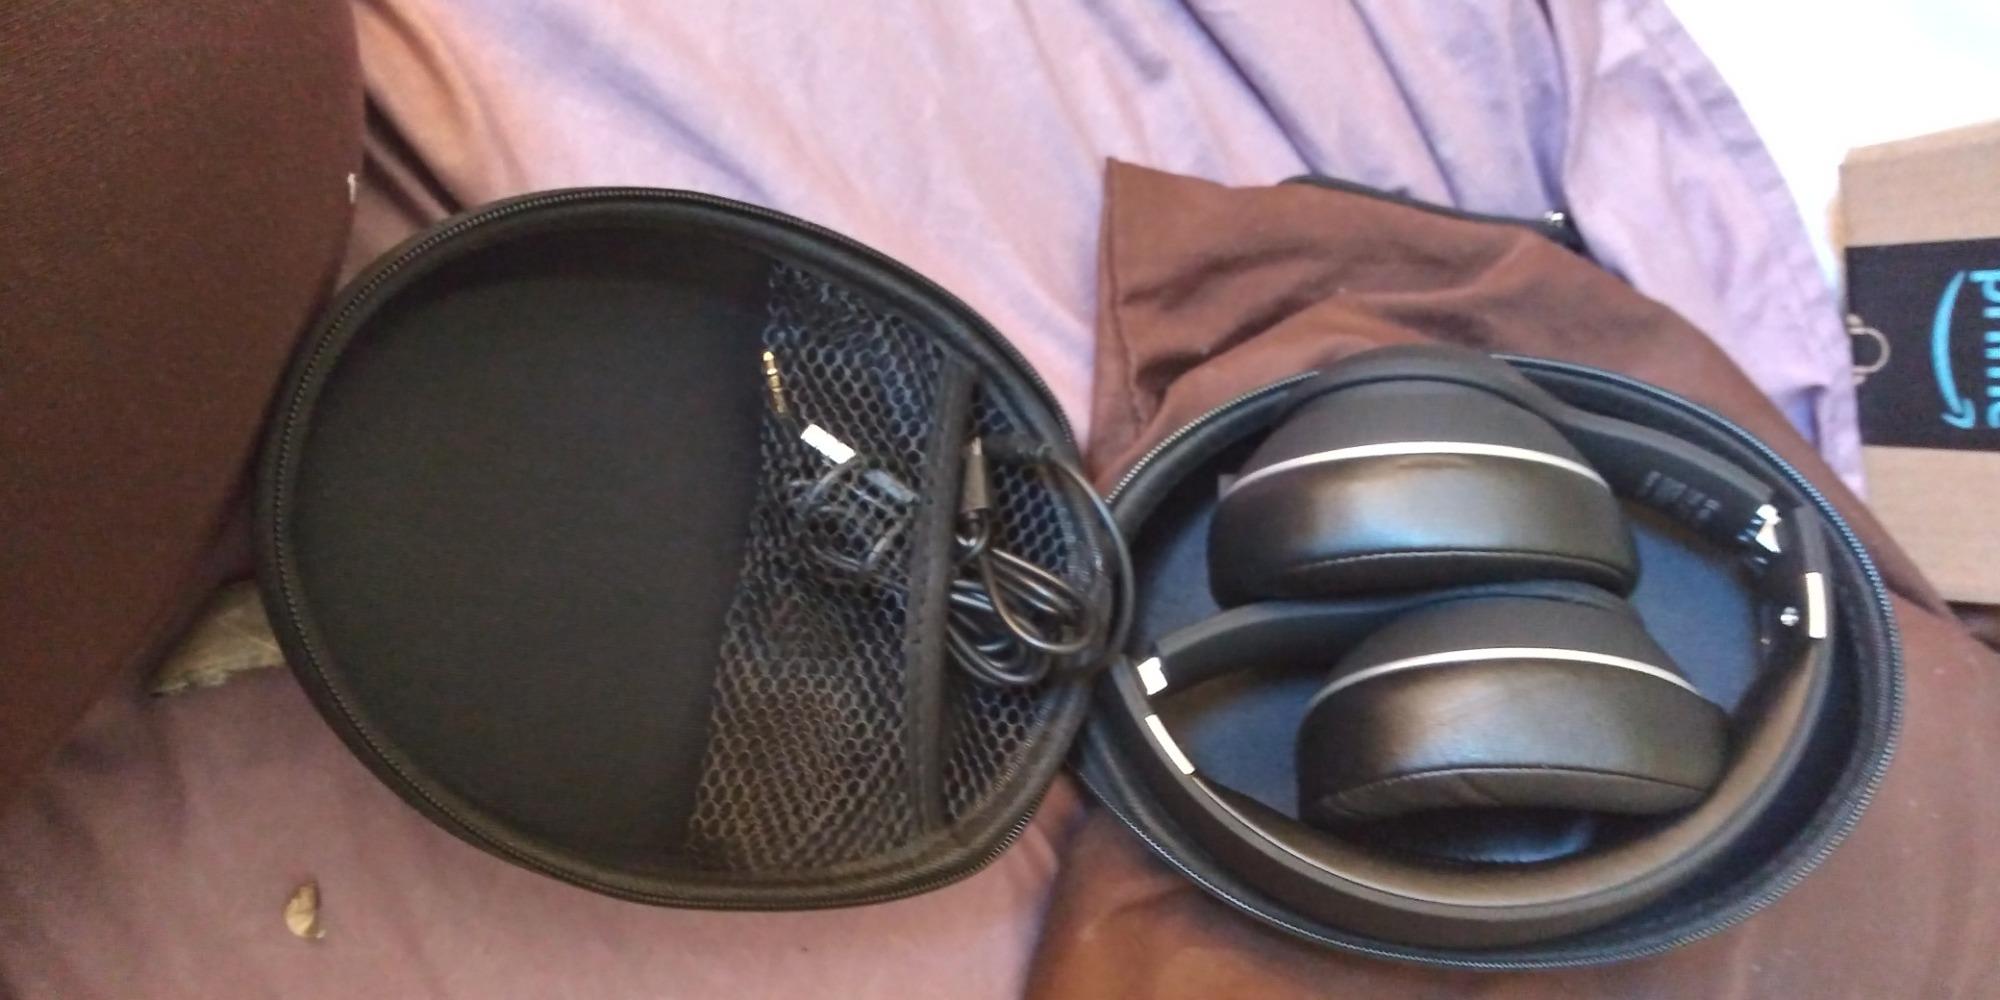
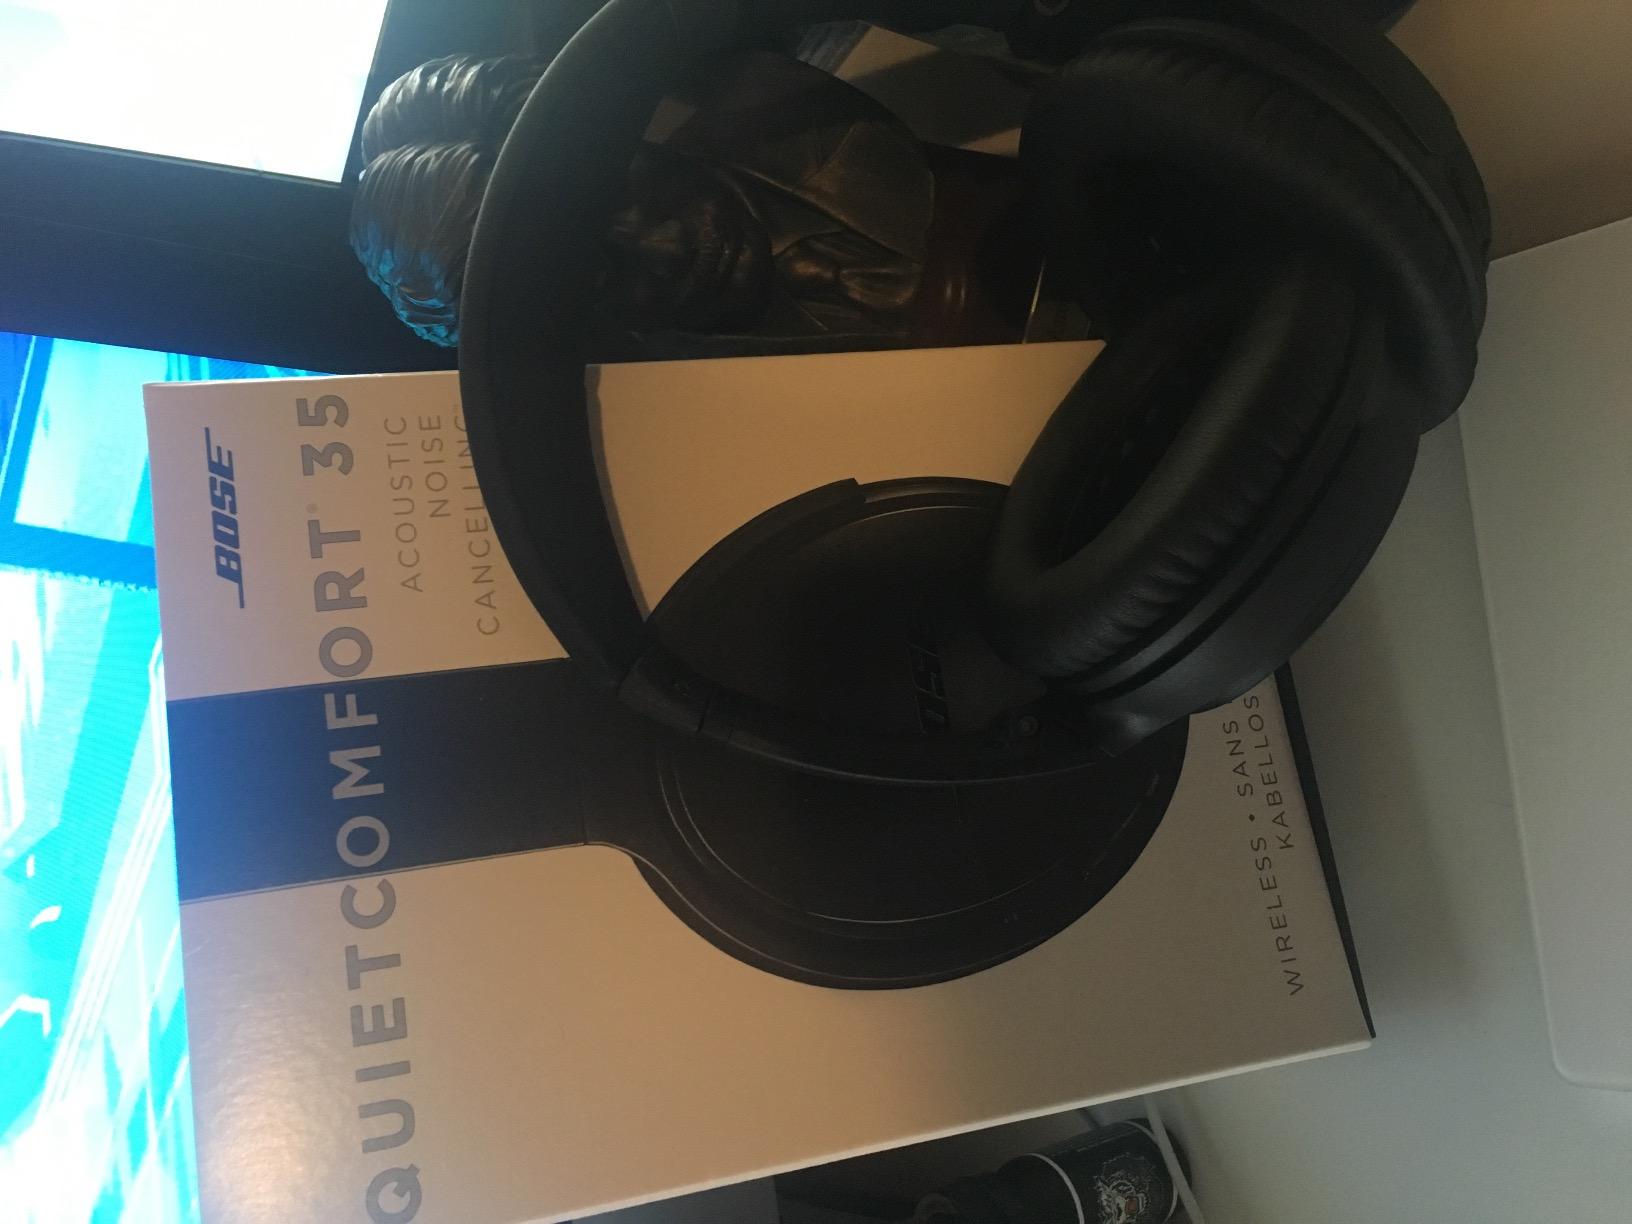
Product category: headphones
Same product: no